Gesù Nuovo

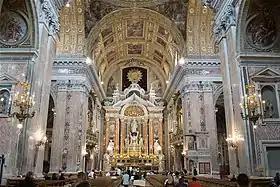
View towards main altar

The Church of Gesù Nuovo was originally a palace built in 1470 for Roberto Sanseverino, Prince of Salerno. The Jesuits had already built a church with this name in Naples, now called "Gesú Vecchio". Political intrigues by the Sanseverino family caused the property to be confiscated, and eventually sold in the 1580s to the Jesuits for 45,000 ducats to construct a church (1584–1601) under architect Giuseppe Valeriano. The construction was also helped by local support including that of Roberta Carafa, Countess of Maddaloni. The adjacent gardens of Isabella Feltria, Principessa di Bisignano were also included in the construction. Construction of the church began in 1584. The new church retained the unusual facade, originally built for the palace, faced with rustic ashlar diamond projections.